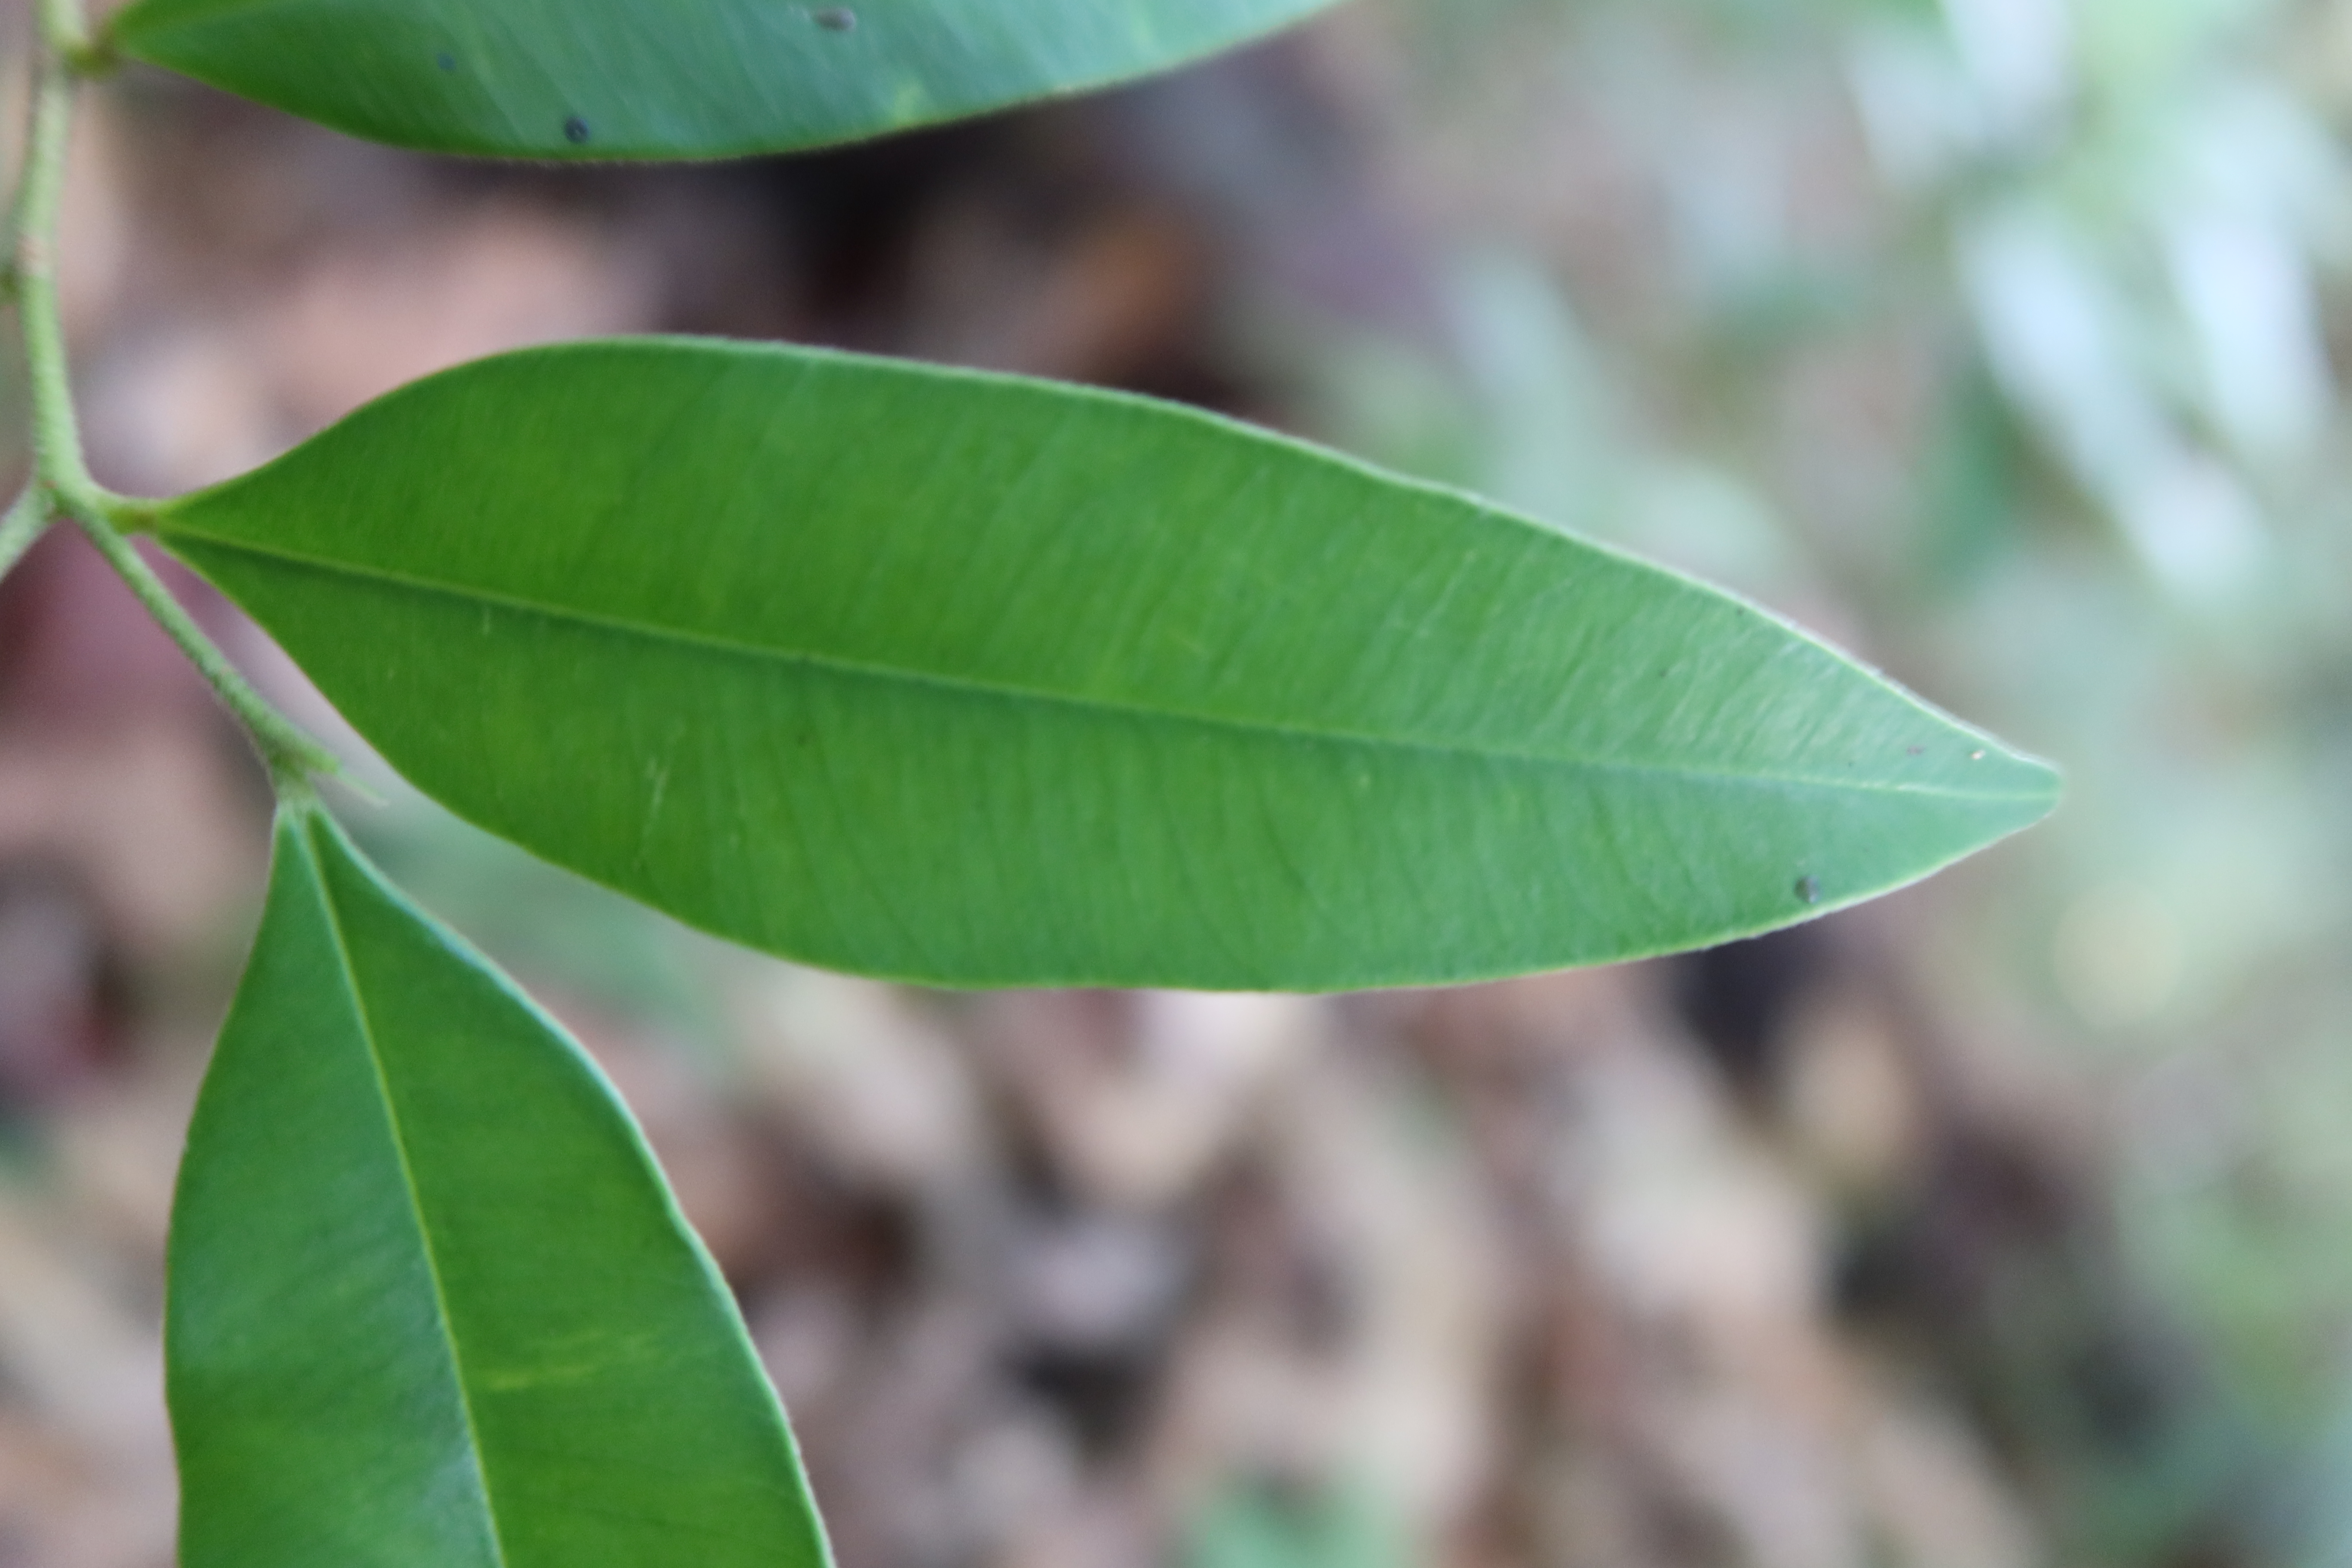
Label: Healthy